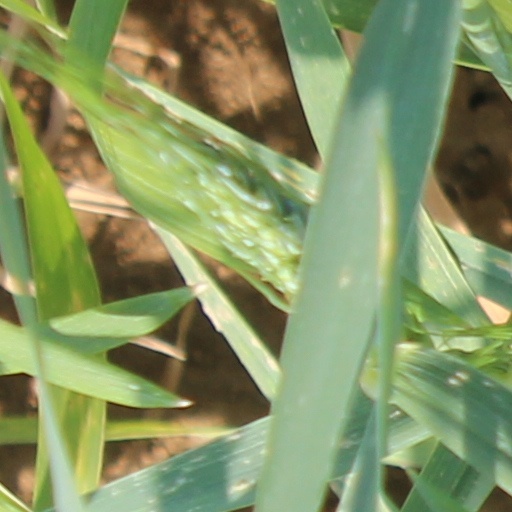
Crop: wheat